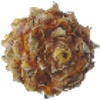
Label: Pineapple Mini 1